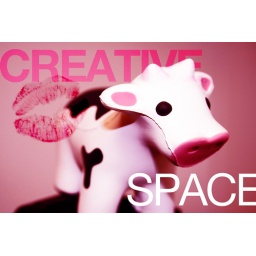
A cow in my office - its sqwishy!